Inbal Rabin-Lieberman

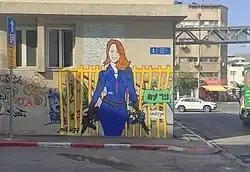
Street art of Inbal Liberman. Located in the neighborhood of Tel Aviv, it was created by artists Daniel Amit and Grafitiyul

Inbal Rabin-Lieberman (born October 9, 1998) is an Israeli woman who served as the security coordinator of kibbutz Nir Am. Because of her actions, Nir-Am was one of only two communities invaded by militants from the Gaza Strip on October 7, 2023 that did not suffer Israeli casualties during the attacks (the other was Ein HaBesor).